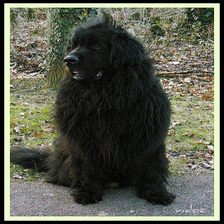
Species: dog
Breed: newfoundland